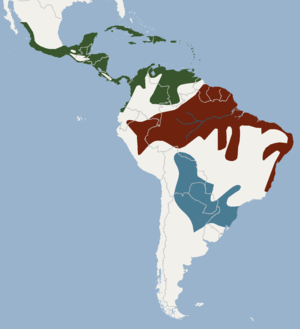
Cette liste commentée recense la mammalofaune à Saint-Barthélemy. Elle répertorie les espèces de mammifères saint-barths actuels et celles qui ont été récemment classifiées comme éteintes. Cette liste comporte 41 espèces réparties en sept ordres et 17 familles, dont une est « éteinte », quatre sont « vulnérables » et onze ont des « données insuffisantes » pour être classées.
Cette liste commentée recense la mammalofaune à Saint-Martin. Elle répertorie les espèces de mammifères saint-martinois actuels et celles qui ont été récemment classifiées comme éteintes. Cette liste comporte 45 espèces réparties en sept ordres et vingt familles, dont une est « éteinte », trois sont « vulnérables » et onze ont des « données insuffisantes » pour être classées.
Cette liste commentée recense la mammalofaune en Guadeloupe. Elle répertorie les espèces de mammifères guadeloupéens actuels et celles qui ont été récemment classifiées comme éteintes. Cette liste comporte 59 espèces réparties en sept ordres et 23 familles, dont une est « éteinte », cinq sont « en danger », cinq autres sont « vulnérables », une est « quasi menacée » et treize ont des « données insuffisantes » pour être classées.